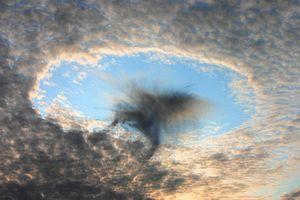
Trou de virga observé le 17 août 2008 à environ 20 km au sud de Linz (Autriche).
Cavum est le terme officiel dans la version 2017 de l'Atlas international des nuages de l'Organisation météorologique mondiale pour désigner une zone circulaire dégagée dans une couche très mince de nuages. Sous le trou peuvent se retrouver des « mèches » de virga tombant de la partie centrale, donnant le terme de trou de virga pour désigner communément ce phénomène. Le cavum se retrouve le plus souvent dans les altocumulus et cirrocumulus, mais rarement dans les stratocumulus.
La virga est une traînée verticale ou oblique de neige, de pluie ou de toutes autres précipitations qui s'étend sous un nuage mais sans atteindre le sol. Selon la température, elle est formée de cristaux de glace qui se subliment ou de gouttes qui s'évaporent, sous le nuage dont ils proviennent, en traversant de l'air non saturé. Quelle que soit leur altitude, tous les types de nuages donnant des précipitations, sont susceptibles de donner de la virga.